August Blanche

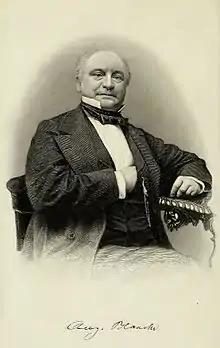
August Blanche (1811–1868).

August Blanche (17 September 1811 – 30 November 1868) was a Swedish journalist, novelist, and politician.